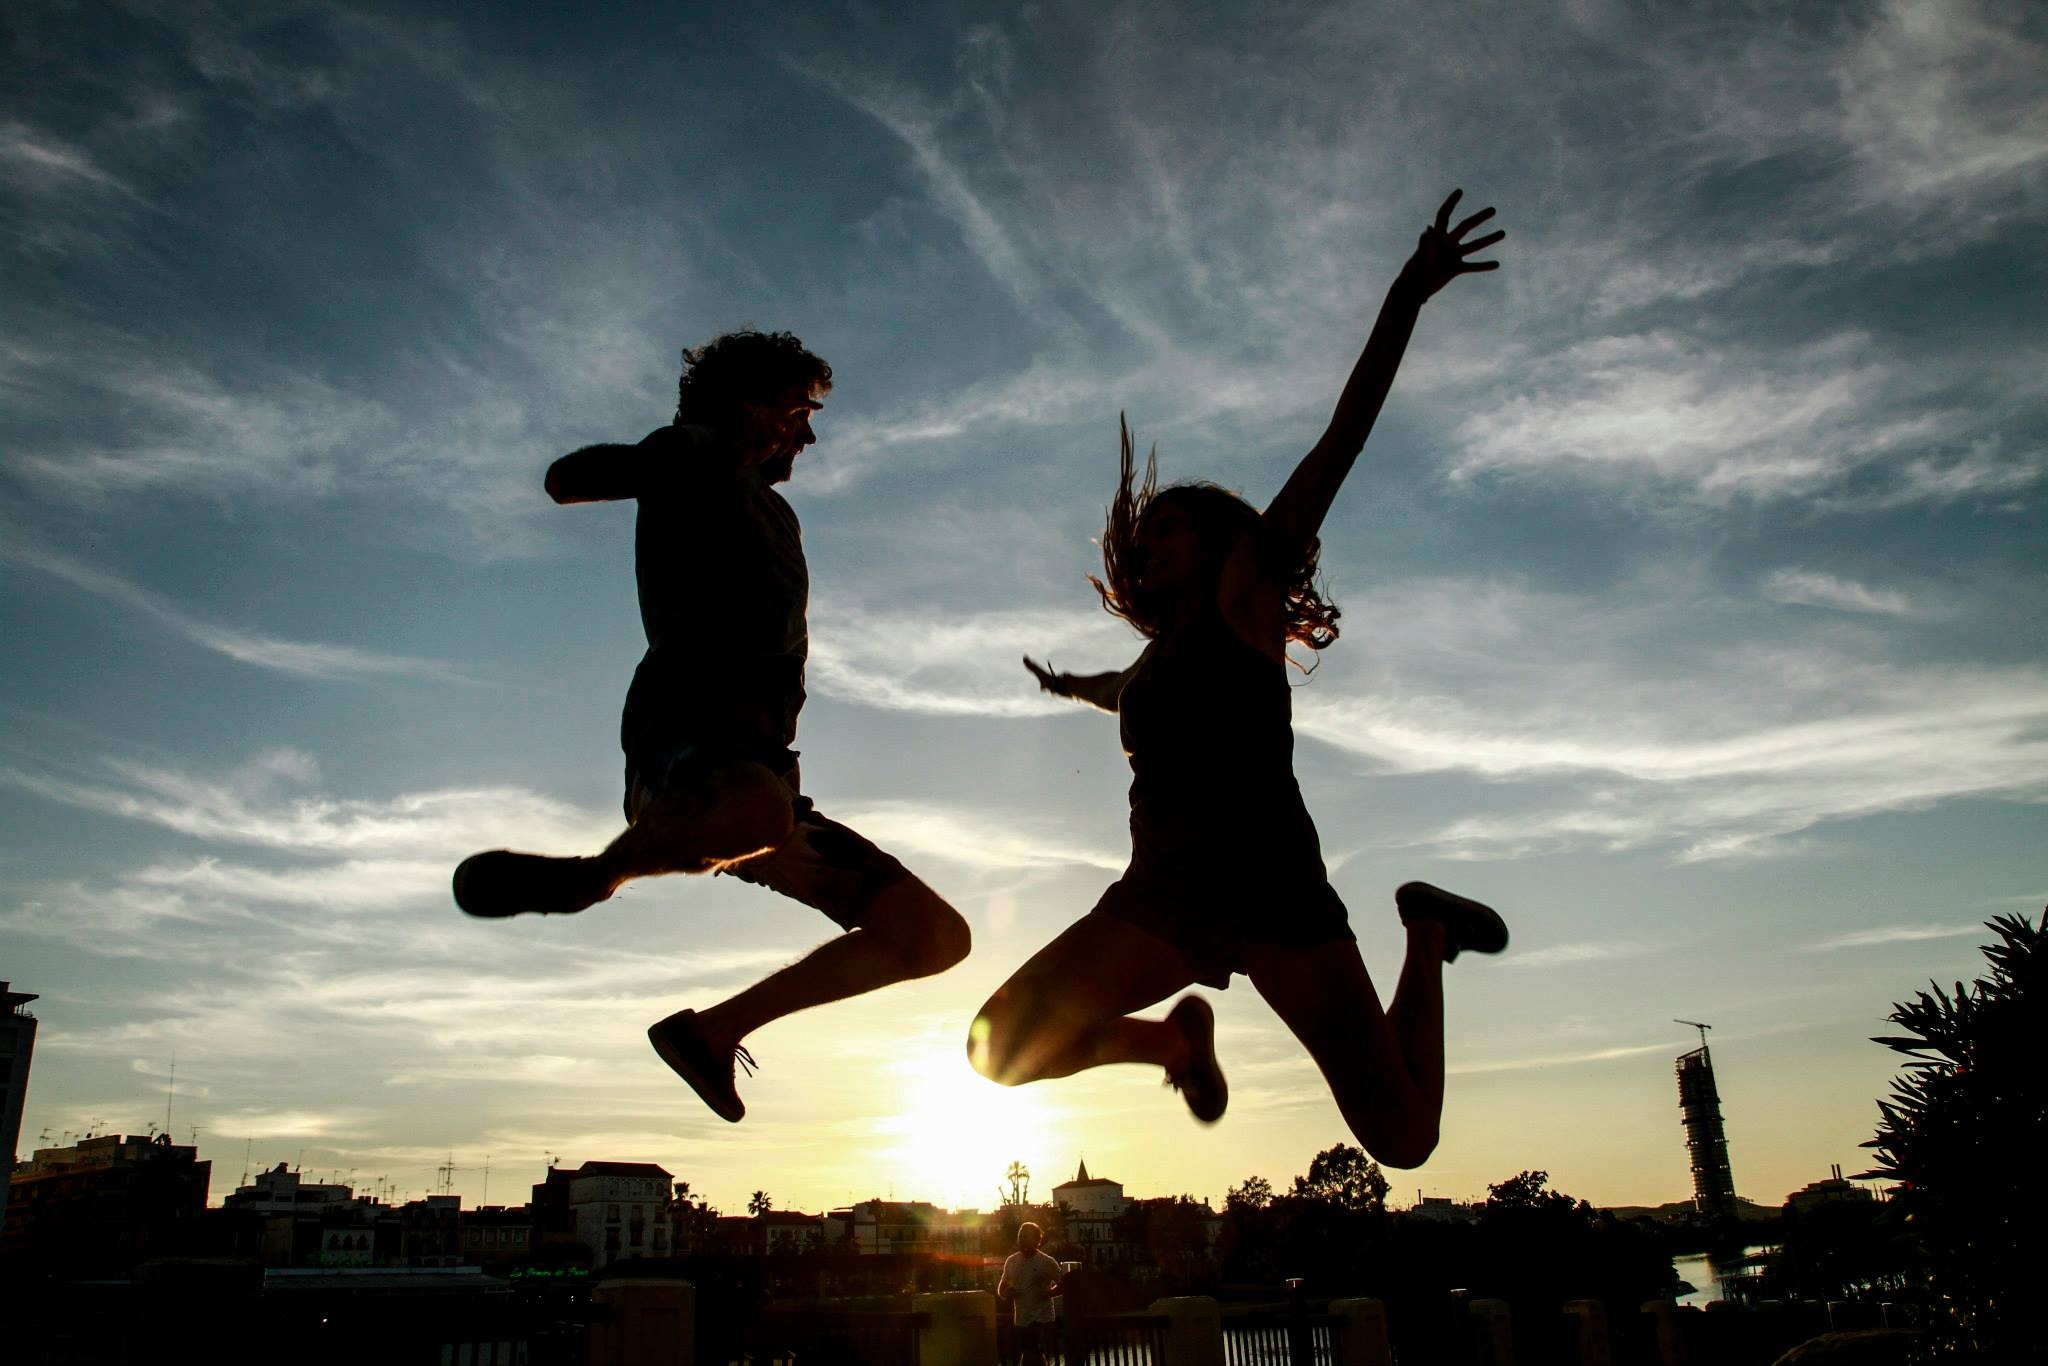
silhouette, person, sky, sun, sunset, city, jumping, extreme sport, sports, backlight, silhouettes, afternoon, atmosphere of earth